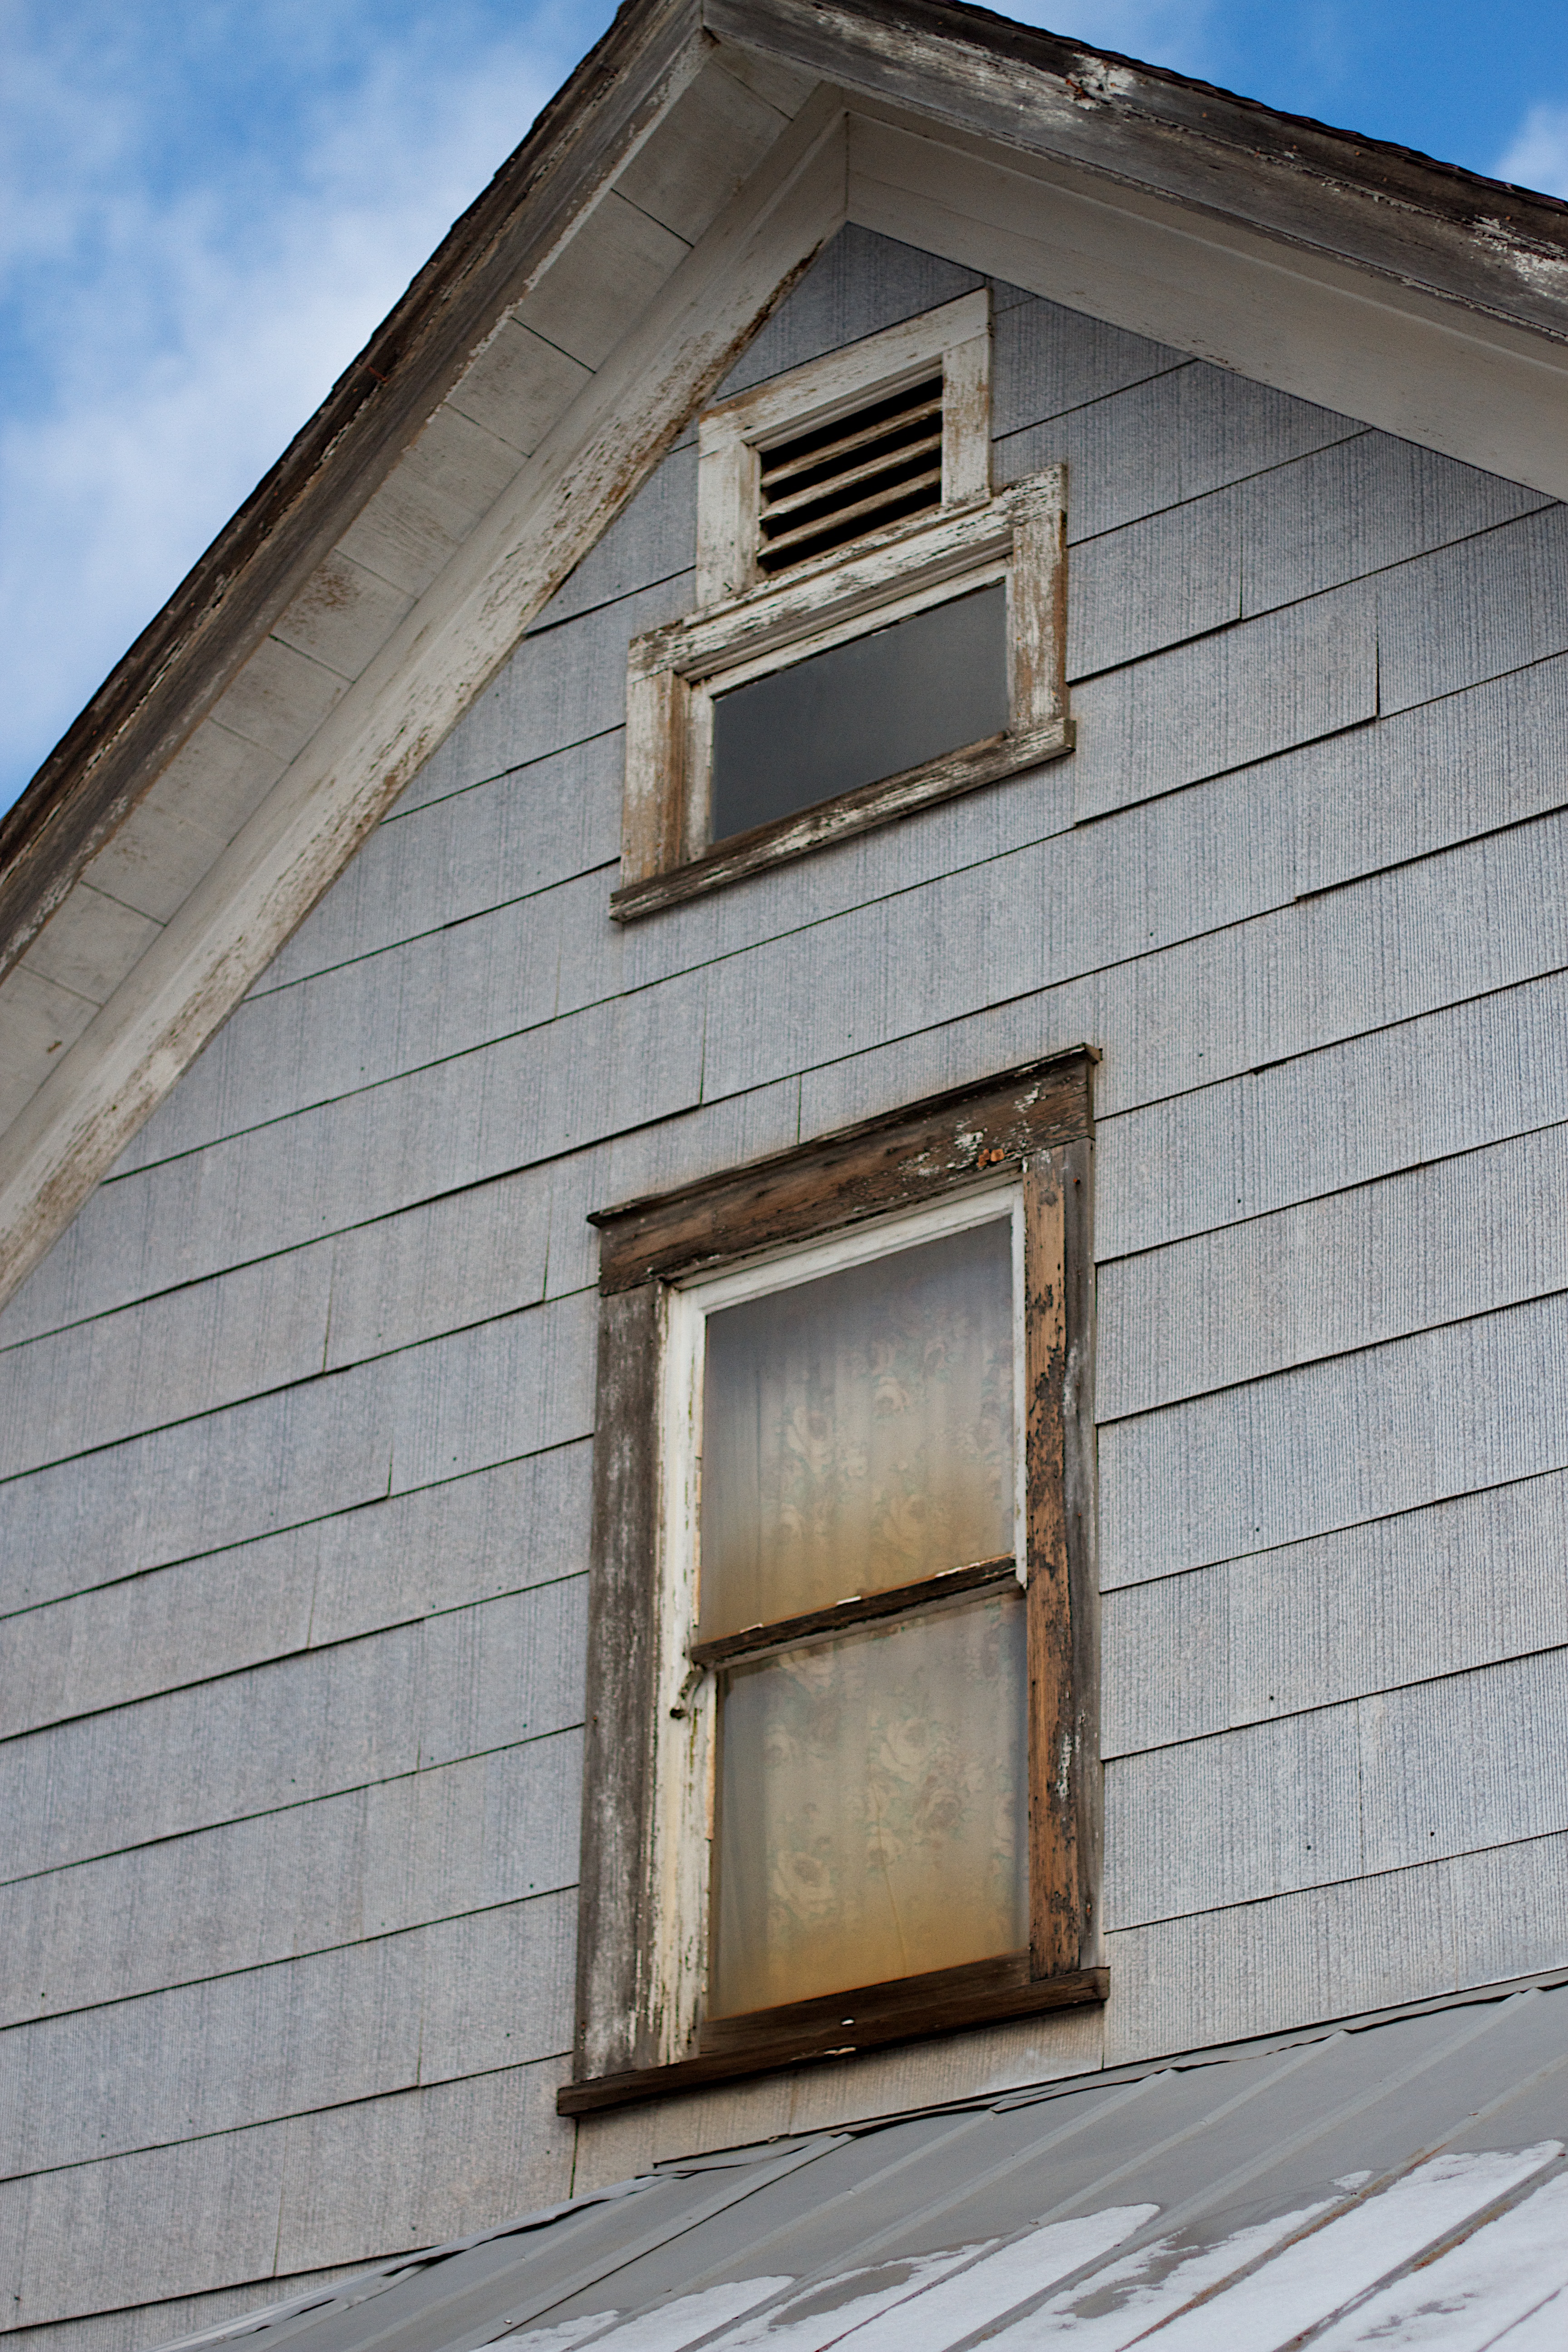
architecture, wood, white, house, window, roof, building, home, wall, cottage, facade, chapel, brick, material, siding